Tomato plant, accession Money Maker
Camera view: vertical (180 deg); turntable rotation: 270 degrees
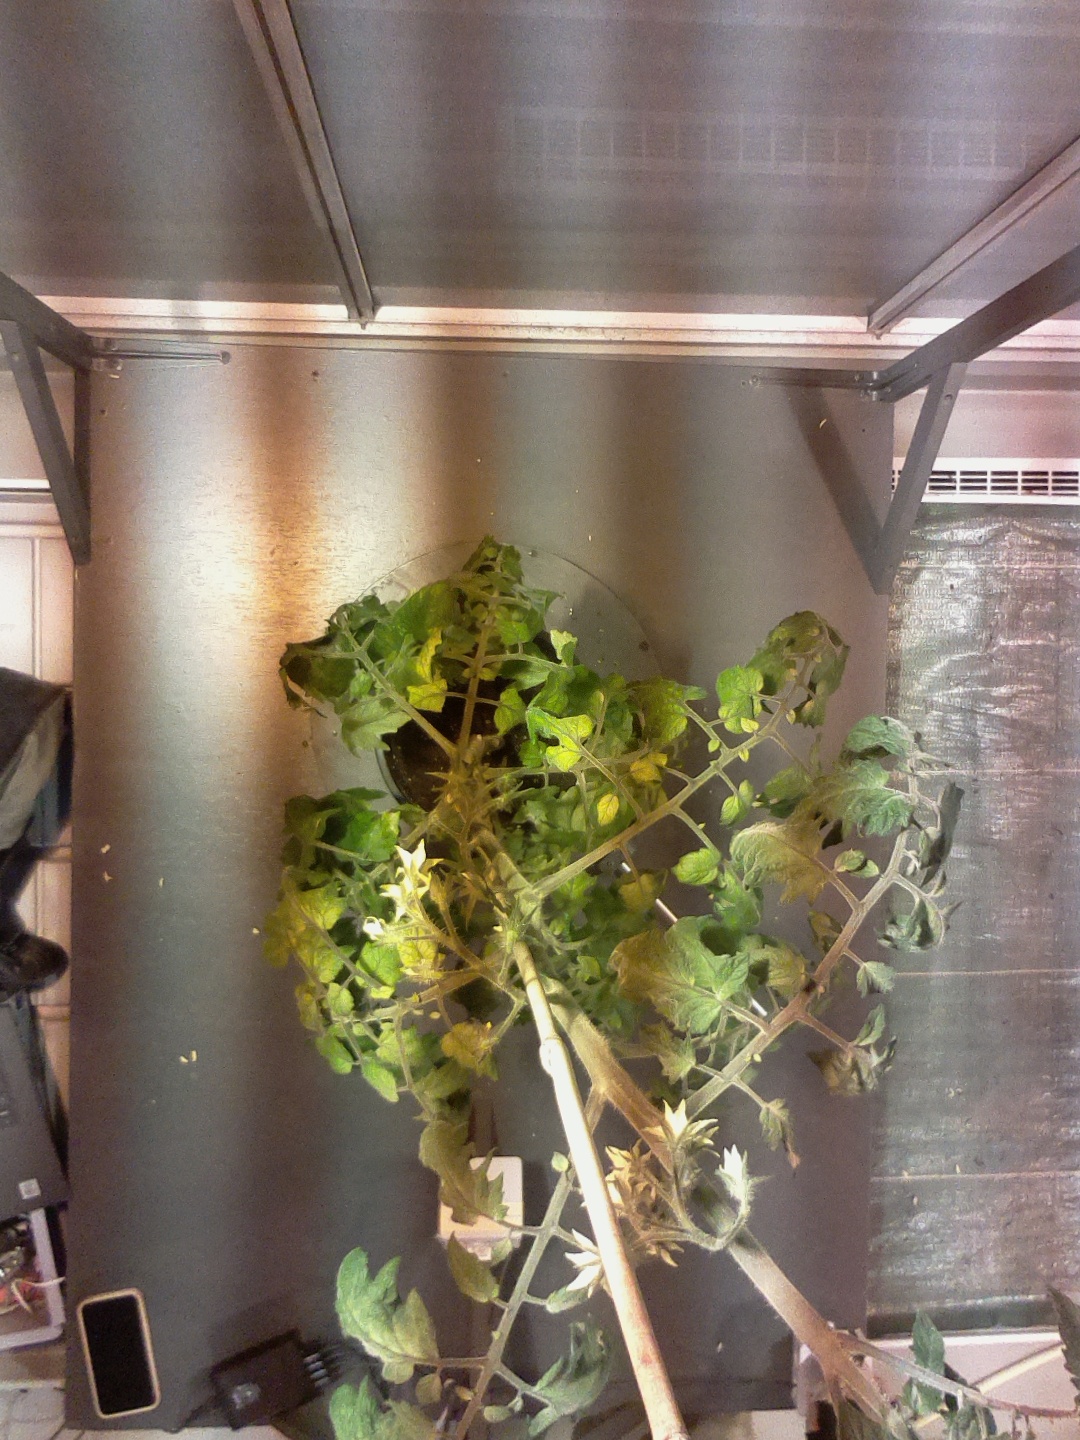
BBCH growth stage 69: End of flowering, 90%-100% of flowers open, more petals falling